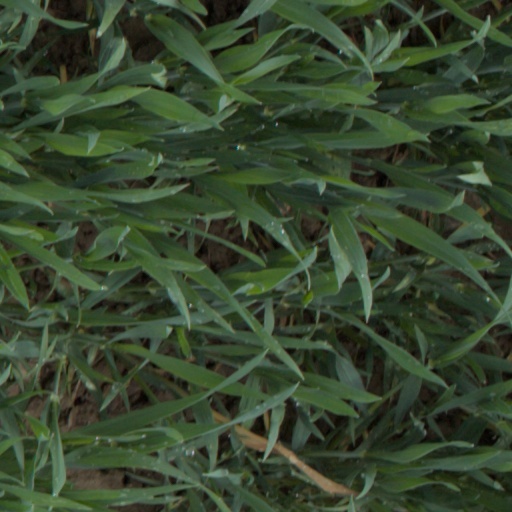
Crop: wheat